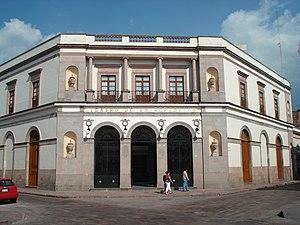
Ferdinand Maximilien de Habsbourg-Lorraine, né à Vienne le 6 juillet 1832 et mort fusillé au Cerro de las Campanas à Santiago de Querétaro le 19 juin 1867, est un archiduc d'Autriche, prince royal de Hongrie et de Bohême, devenu empereur du Mexique sous le nom de Maximilien Iᵉʳ en 1864. Frère cadet de l'empereur d'Autriche François-Joseph Iᵉʳ, il épouse en 1857 la princesse Charlotte de Belgique.